Liudmila Privivkova

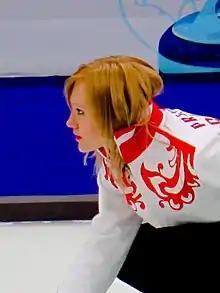

Liudmila Andreyevna Privivkova (born 13 September 1986 in Moscow; also spelled Ludmila or Liudmilla, but she spells it Liudmila) is a curler (Skip) from Russia.